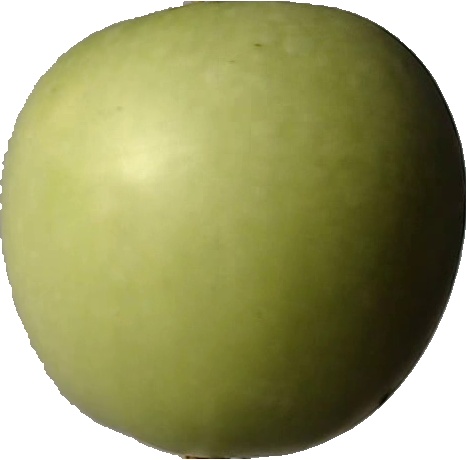
Label: apple_granny_smith_1